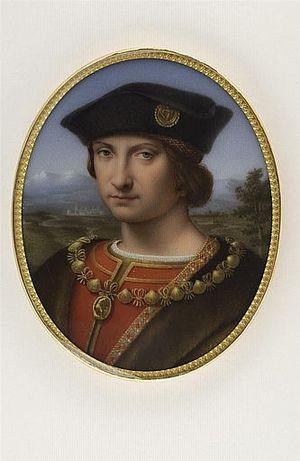
Médaillon de Charles II d'AMBOISE, Grand-Maître et amiral de France, vice-roi de Lombardie, gouverneur de gênes et de Milan. Ami et protecteur de Léonard de Vinci.
La maison d’Amboise était une des plus anciennes familles de la noblesse française dont la filiation suivie remontait au début du XIIᵉ siècle. Elle tirait son nom de la ville d'Amboise en Touraine, dont elle a possédé la seigneurie.